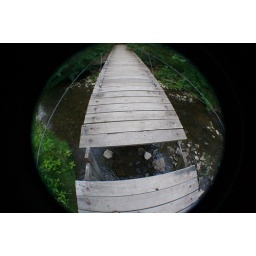
80-foot wooden suspension bridge over Eighteenmile Creek